Twilight (novel series)

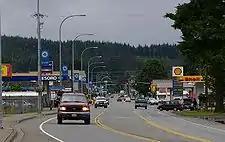
Forks, Washington

The story is set primarily in the town of Forks, Washington, where Bella and her father, Charlie Swan, live. Other cities in Washington briefly appear in the series or are mentioned, such as Port Angeles, Olympia, Seattle and La Push. Some events in "Twilight" take place in Phoenix, Arizona, where Bella was raised. Volterra, Italy, is featured in "New Moon", when Edward travels there to commit suicide and Bella rushes to save him. Jacksonville, Florida, is mentioned first in "Twilight" and second in "Eclipse", when Edward and Bella visit Bella's mother, who has moved there with her new husband. Seattle, Washington, is featured in "Breaking Dawn" when Jacob tries to escape his love for Bella, and when Bella tries to locate a man named J. Jenks. It is also the location of a series of murders committed by newborn vampires in "Eclipse". In "Breaking Dawn", Bella and Edward spend their honeymoon on a fictional "Isle Esme", purportedly off the coast of Brazil.